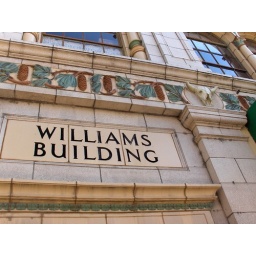
Amazing building in Klamath Falls, Oregon. Note the pine &amp;amp; cow skull detail in the marble